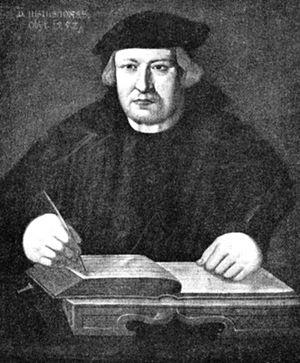
Wo Gott der Herr nicht bei uns hält est une cantate religieuses de Johann Sebastian Bach composée à Leipzig en 1724 pour le huitième dimanche après la Trinité.